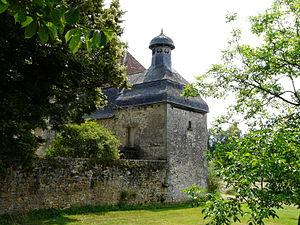
Le pigeonnier à l'angle sud-ouest du château des Charreaux, Hautefort, Dordogne, France.
Hautefort est une commune française située dans le département de la Dordogne, en région Nouvelle-Aquitaine. De 1790 à 2015, la commune était le chef-lieu du canton de Hautefort.
Cet article recense les monuments historiques de l'arrondissement de Sarlat-la-Canéda, dans le département de la Dordogne, en France.